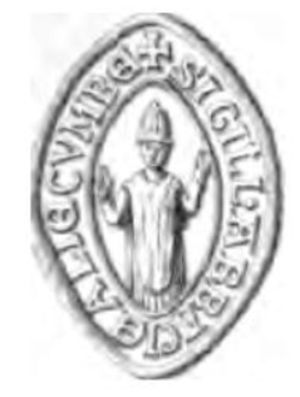
Sceau de l'abbaye d'Hautecombe apposé à une charte de 1220
L'abbaye royale d'Hautecombe est une abbaye en activité située dans la commune de Saint-Pierre-de-Curtille sur la rive occidentale du lac du Bourget, en Savoie. Elle a été fondée en 1125 par Amédée de Lausanne, avec l'aide du comte Amédée III de Savoie et l'appui de Bernard de Clairvaux, et construite durant le XIIᵉ siècle par des moines cisterciens. Elle est particulièrement connue pour être la nécropole de la Maison de Savoie puis de quelques-uns des rois et reines d'Italie.